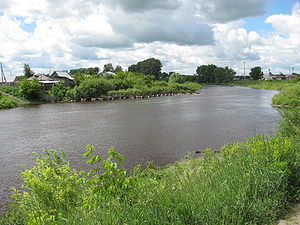
Om (flod)
Om er en flod i den sydlige del af den vestsibiriske slette i Rusland. Den er en højre biflod til Irtysj, og er 1.091 km lang, med et afvandingsområde på 52.600 km².